Holography

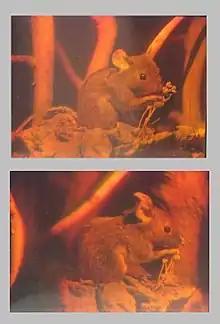
Two photographs of a single hologram taken from different viewpoints

Holography is a technique that allows a wavefront to be recorded and later reconstructed. It is best known as a method of generating three-dimensional images, and has a wide range of other uses, including data storage, microscopy, and interferometry. In principle, it is possible to make a hologram for any type of wave.